École secondaire du Sacré-Cœur

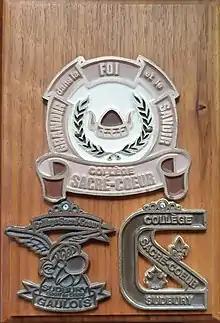
1981 College Sacre Coeur

Father Joseph Specht and Father Jean-Baptiste Nolin were Jesuit priests behind the conception of the then Collège du Sacré-Cœur de Sudbury. It was the first, and for a long time only, classical college in the Northern Ontario area. It first opened its doors in 1913 and was a school exclusively for the education of boys. In 1957, the college was renamed and became the University of Sudbury. Starting in 1967, the building served as one of Cambrian College's three campuses until 1977. It reopened as a high school for boys from 1978.